Jorge Sapag

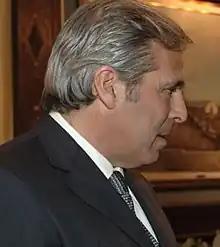

Jorge Augusto Sapag (b. July 18, 1951) is an Argentine politician and lawyer, a member of the Neuquino People's Movement (MPN) and governor of Neuquén Province in Argentina since 2007.